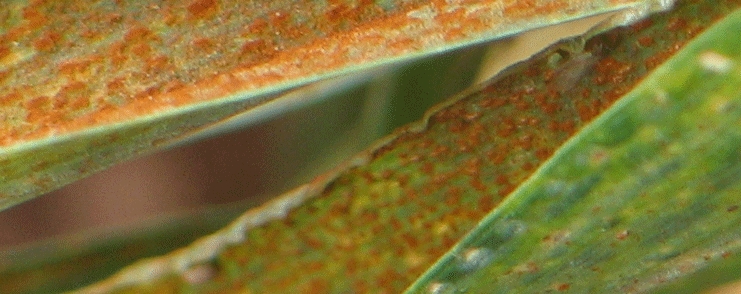
Label: Wheat___Brown_Rust